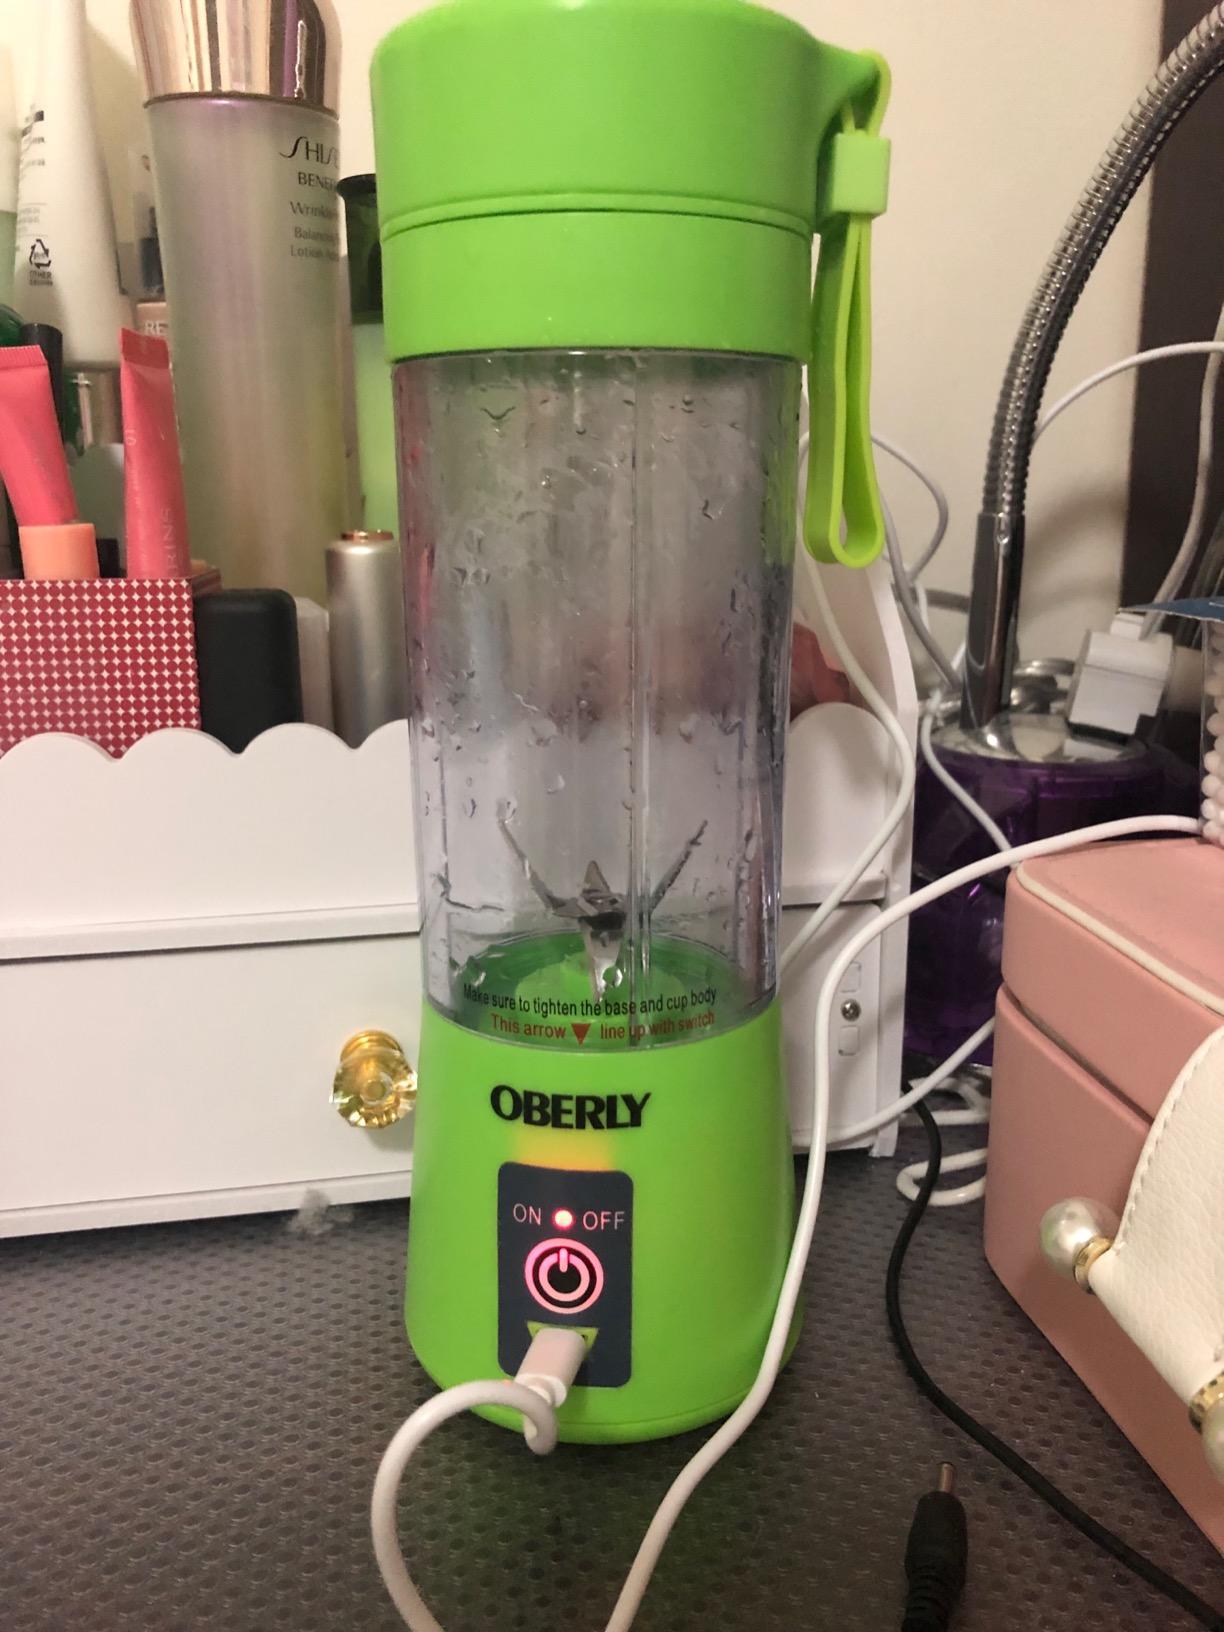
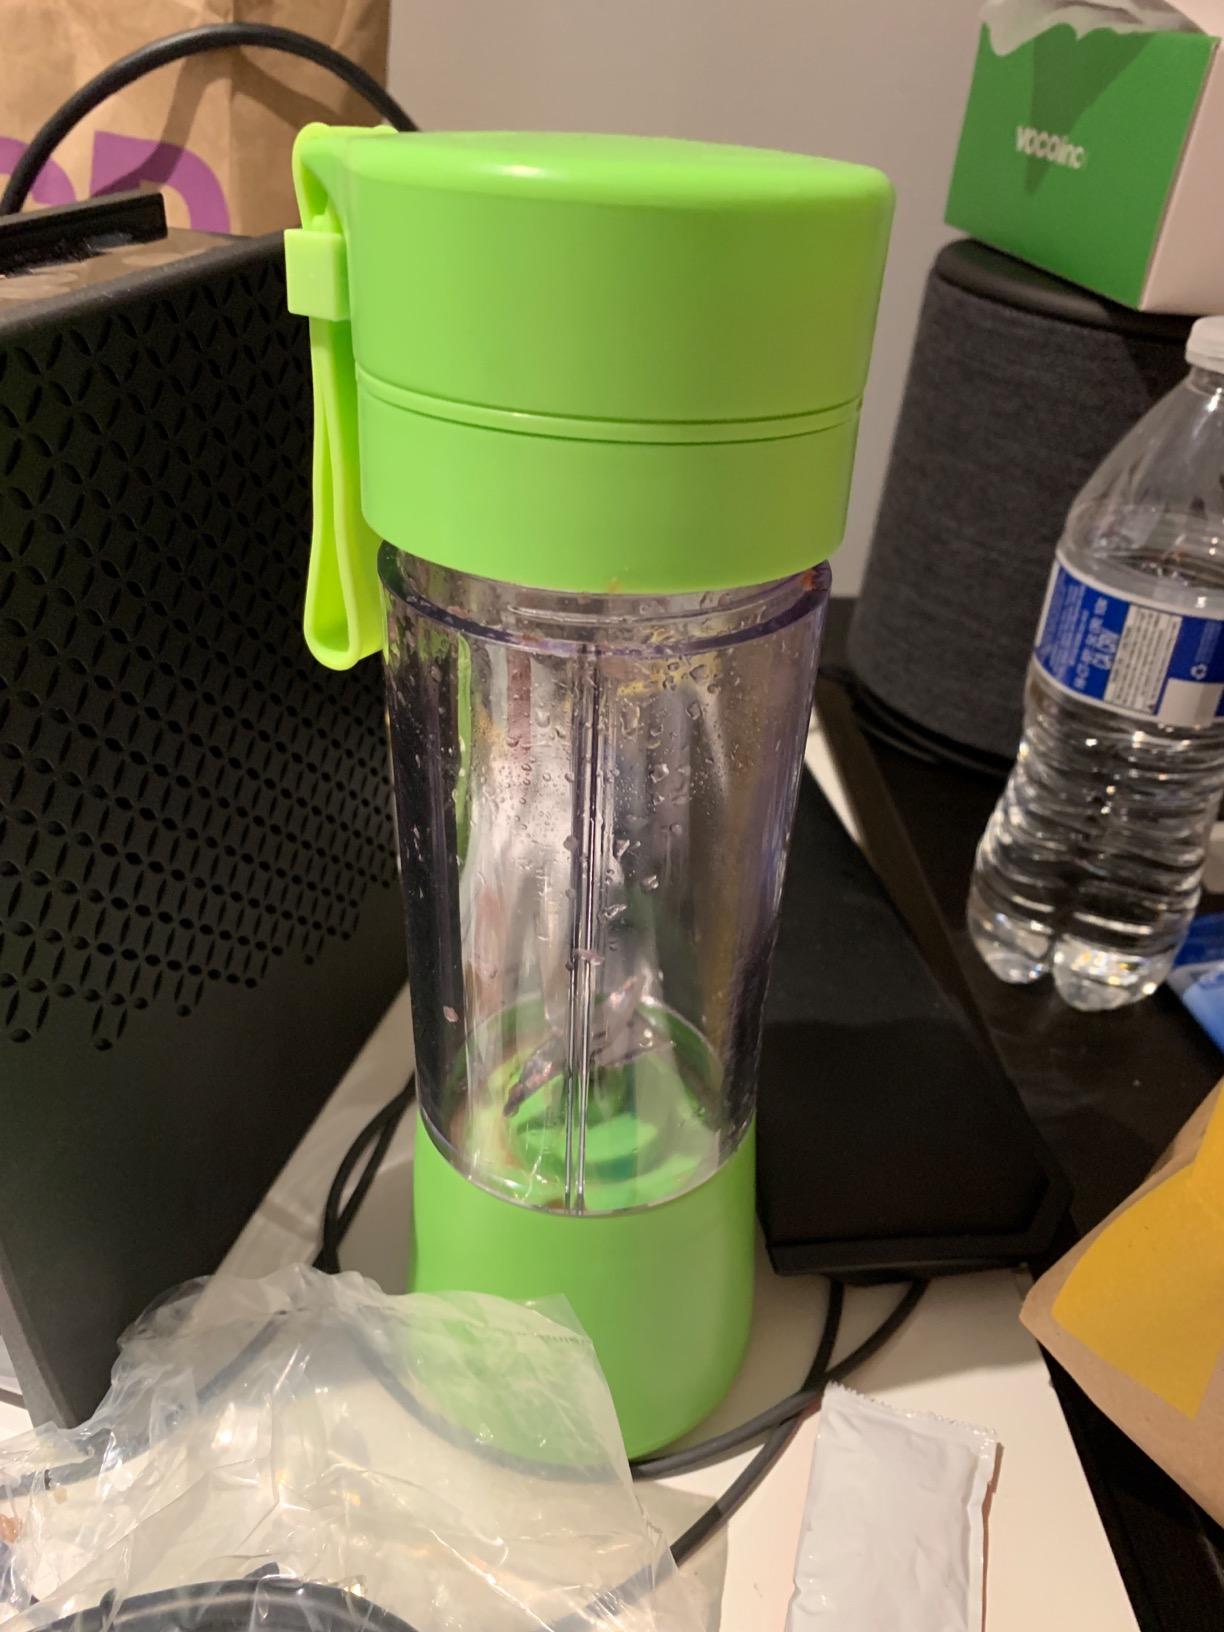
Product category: items_blender
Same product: yes